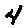
Label: 4